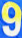
Number: 9